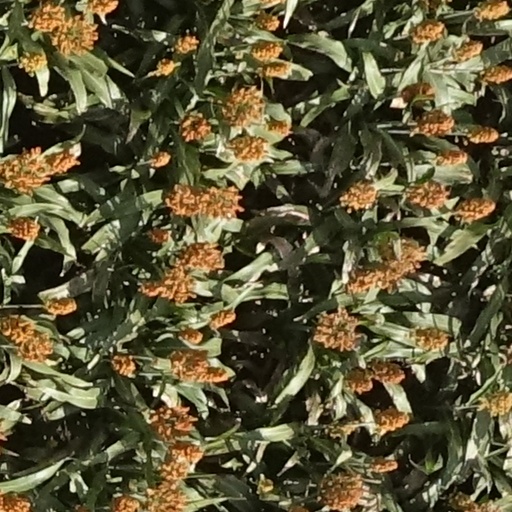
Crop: sorghum